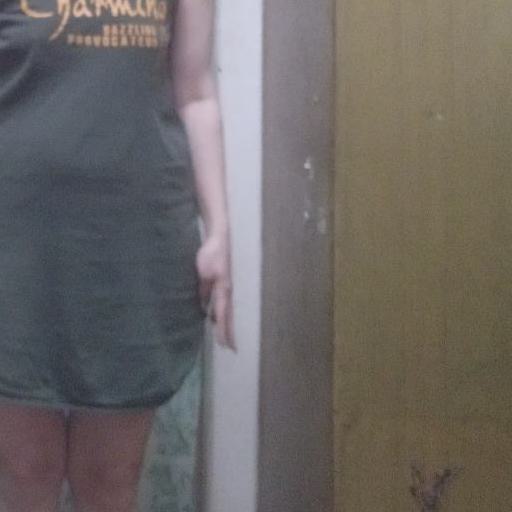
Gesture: no_gesture